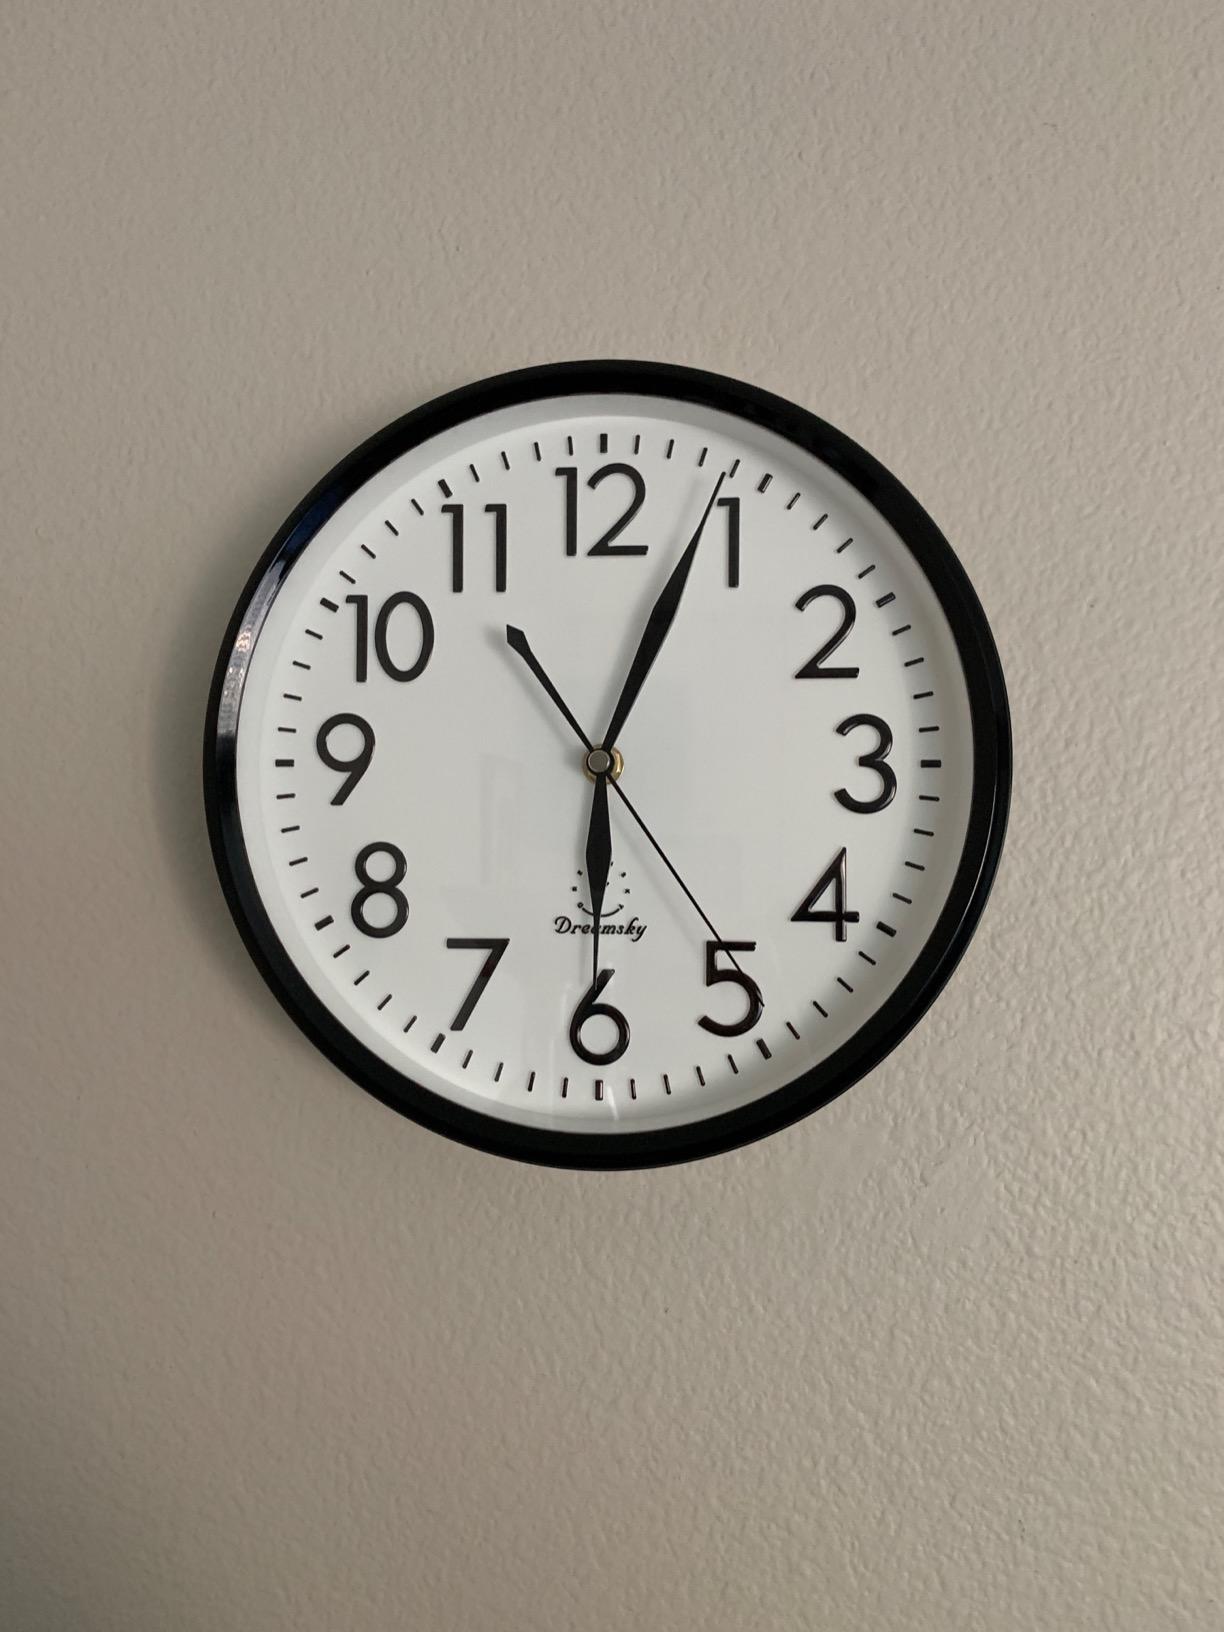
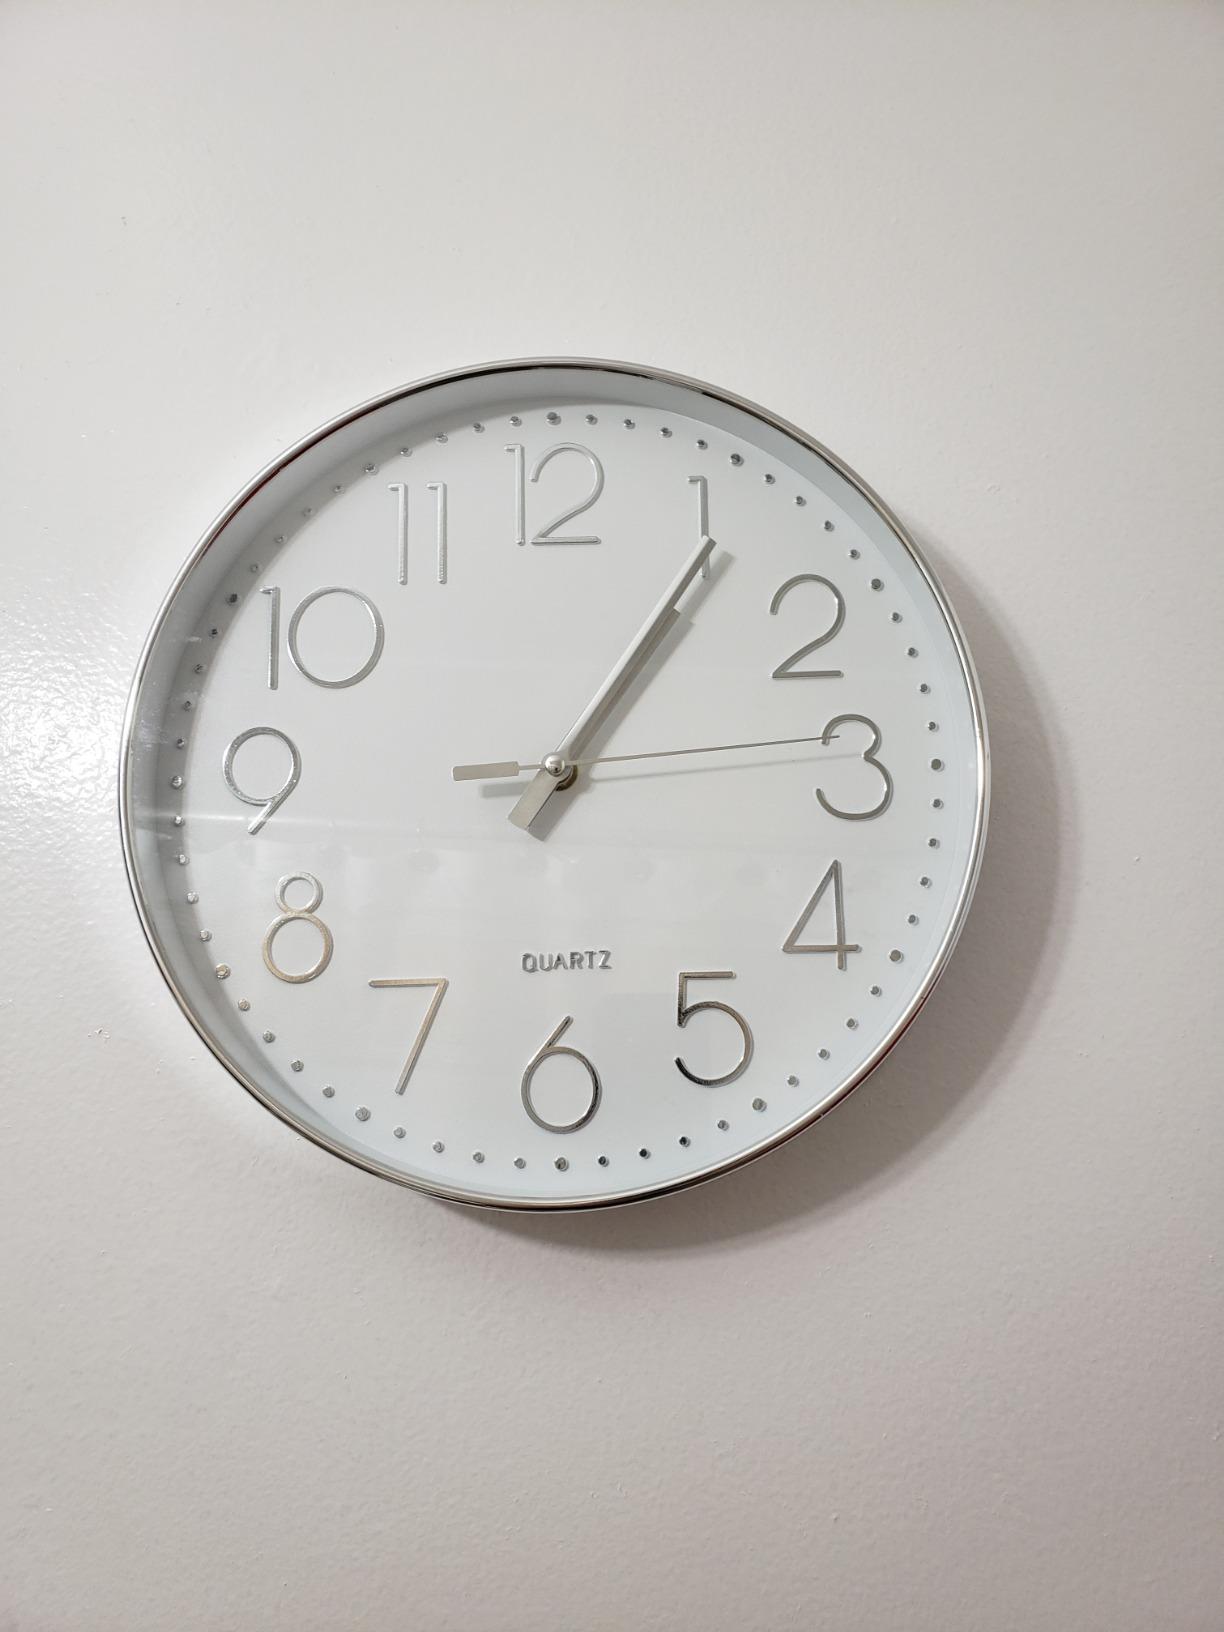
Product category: clock
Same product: no